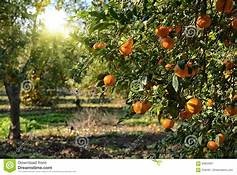
Label: mandarine